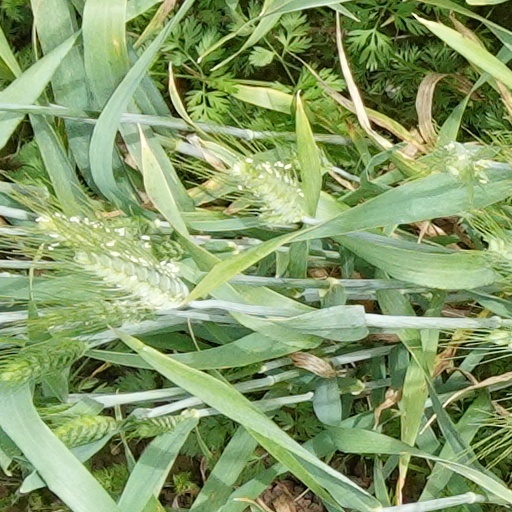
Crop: wheat